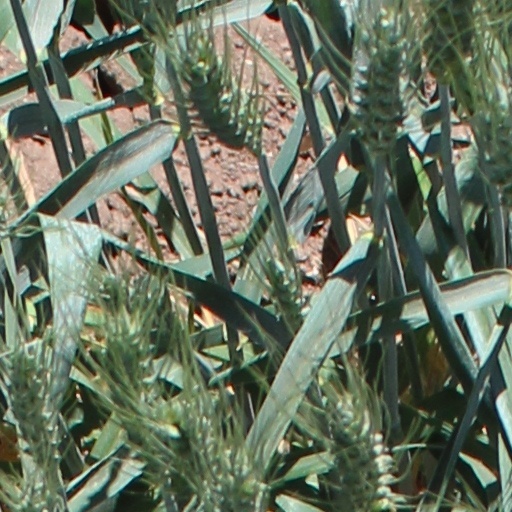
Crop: wheat